Jahvid Best

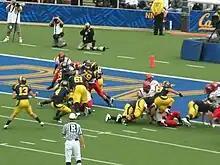
Best carries the ball against Eastern Washington in September 2009

After two more impressive outings against UCLA and Oregon, where he averaged over six yards per carry, Best was held to only 30 yards against the USC Trojans. Following a 201-yard rushing game against the Stanford Cardinal in the 2008 Big Game on 19 carries, Best became the seventh consecutive 1,000 rusher for Cal since Jeff Tedford became head coach in 2002. During the last game of the regular season versus Washington on December 6, Best became the first Cal player to rush for over 300 yards in a game and ended the regular season as the Pac-10's leading rusher, beating out Oregon State's Jacquizz Rodgers.